Alphonse Pinart

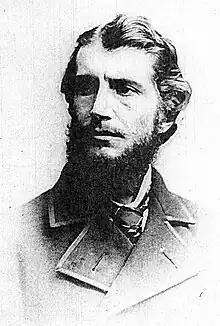

Alphonse Louis Pinart (26 February 1852 — 13 February 1911) was a French scholar, linguist, ethnologist and collector, specialist on the American continent. He studied the civilizations of the New World in the manner of the pioneers of the time, mixing the empirical observation of anthropological, ethnological and linguistic elements.